Ecstasy (film)

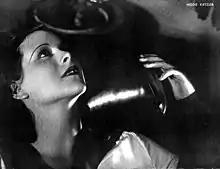
Hedy Lamarr in 1934

After a Vatican journalist attended screening at Venice Film Festival, Pope Pius XI denounced the film in the Vatican newspaper. As a result, none of the Italian distributors bought the rights for distribution. In Germany, the film was banned and only released in 1935 with edited scenes. In the United States, the Catholic Legion of Decency found the film morally objectionable. It condemned the film in 1933, making "Ecstasy" one of the first foreign films condemned by the Legion.